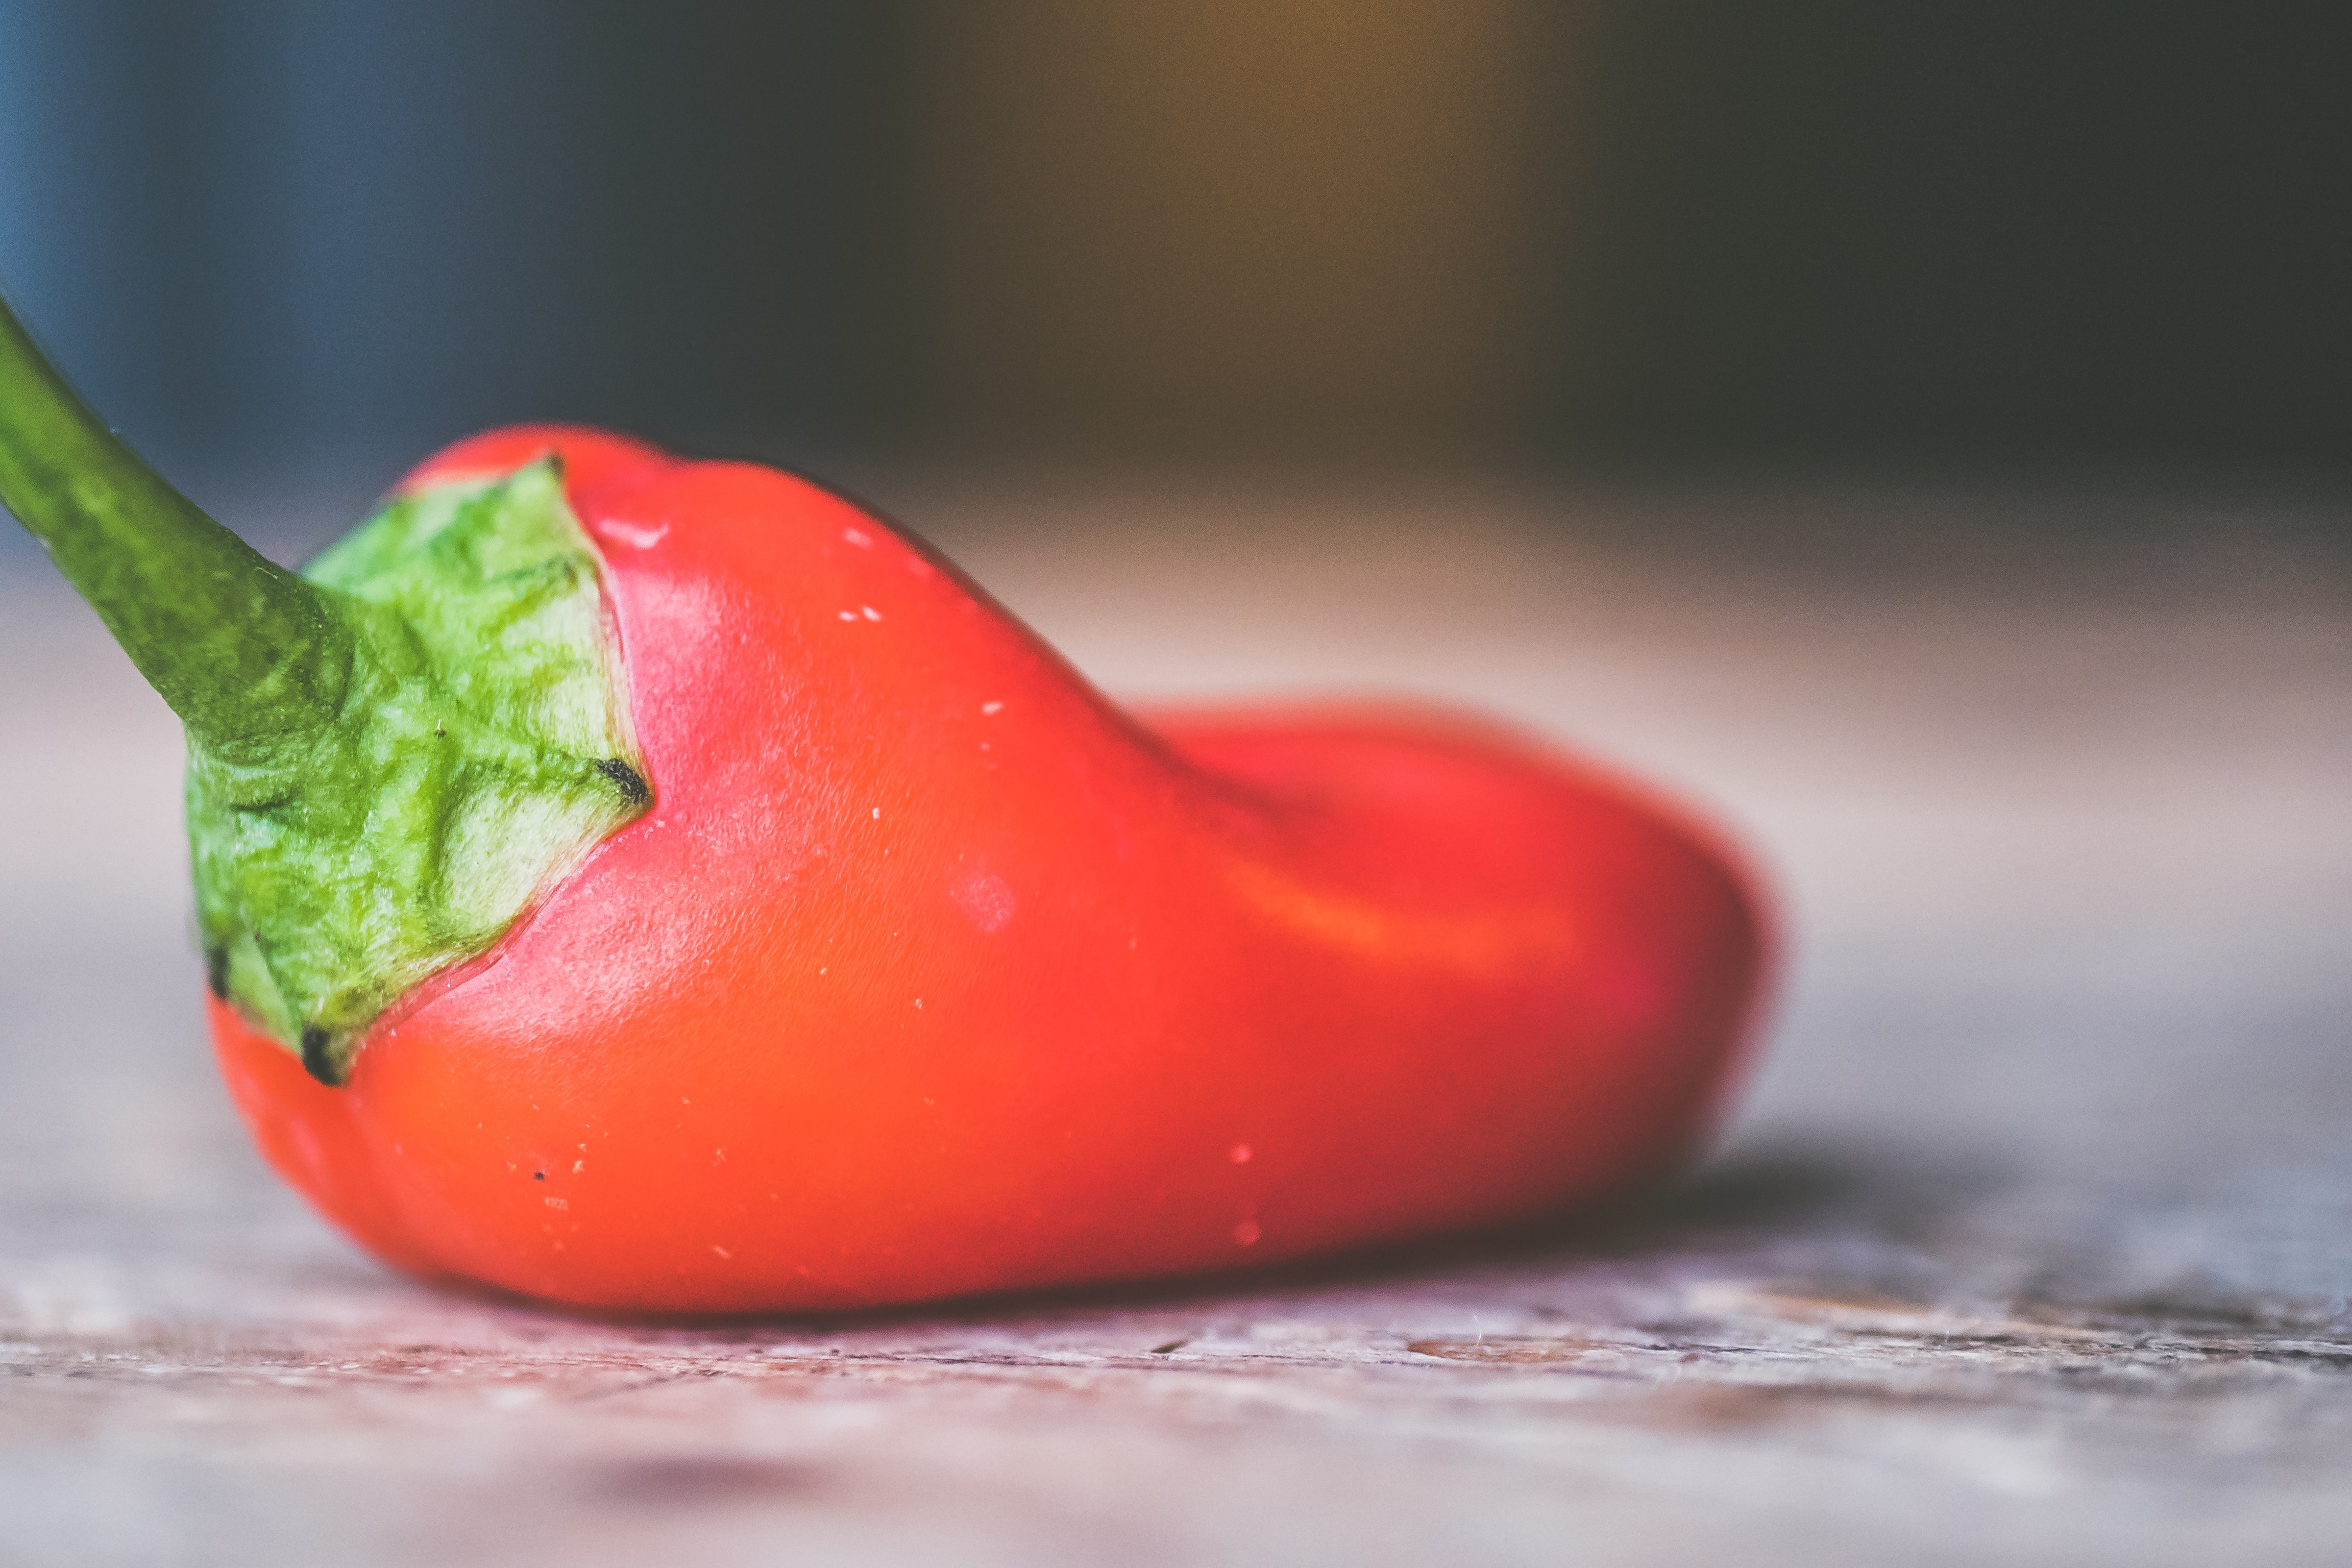
natural foods, pimiento, red, vegetable, bell pepper, bell peppers and chili peppers, food, peperoncini, capsicum, plant, paprika, chili pepper, still life photography, vegan nutrition, local food, nightshade family, red bell pepper, produce, recipe, ingredient, vegetarian food, Colorfulness, fruit